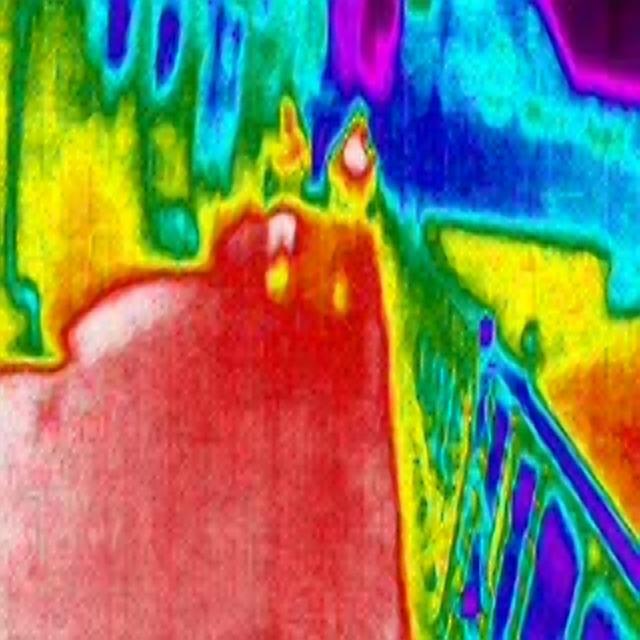
Detected objects:
label: person
label: person